King John (play)

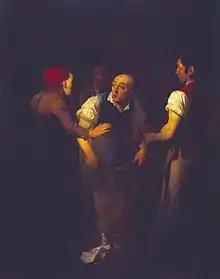
"The Gossiping Blacksmith", Edward Penny (1769)

As part of his efforts to back regime change in the Angevin Empire, King Philip and his forces besiege the Angevin walled city of Angers, threatening to put them to the sack unless the citizens accept Prince Arthur as their King. Philip is supported by the Duke of Austria, who is alleged to have killed Richard the Lionheart. The English Army arrives. Queen Eleanor then trades insults with Constance, Arthur's mother. Kings Philip and John argue their claims in front of Angers' citizens, but to no avail: their representative says that they will support the rightful king, whoever that turns out to be upon the battlefield.